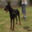
Label: dog